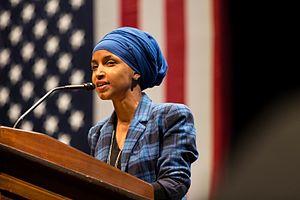
Ilhan Omar, née le 4 octobre 1982 à Mogadiscio, est une femme politique américaine, membre du Parti démocrate et représentante du Minnesota au Congrès des États-Unis, depuis les élections fédérales du 6 novembre 2018.